Caboolture, Queensland

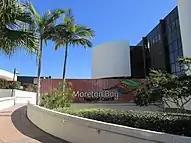
Moreton Bay City Council chambers

Caboolture State High School is a government secondary (7–12) school for boys and girls at 7–69 Lee Street. It includes a special education program. In 2017, the school had an enrolment of 1248 students with 110 teachers (107 full-time equivalent) and 57 non-teaching staff (44 full-time equivalent).